List of Douglas A-1 Skyraider operators

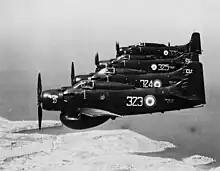
Skyraider AEW.1s of 778 NAS in flight.

The Royal Navy received 50 AD-4Ws which were given the designation Skyraider AEW.1 These were used from 1951 until 1962.